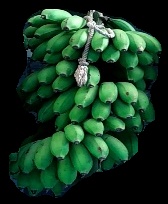
Variety: rasbale
Grade: grade2